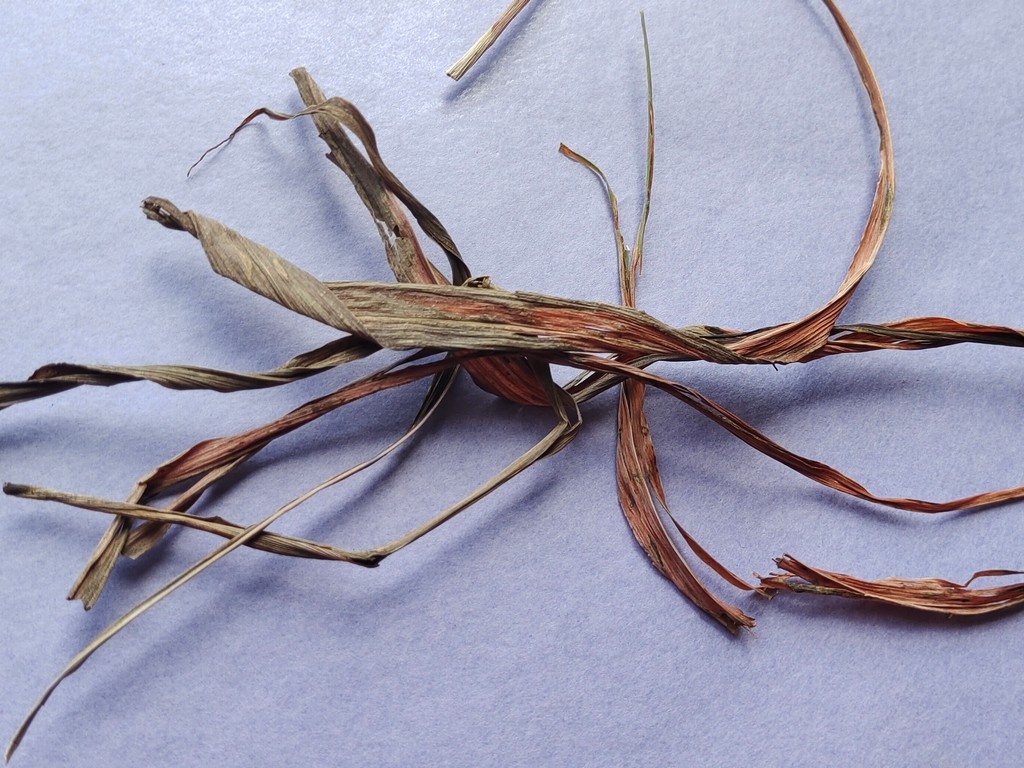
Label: Dried